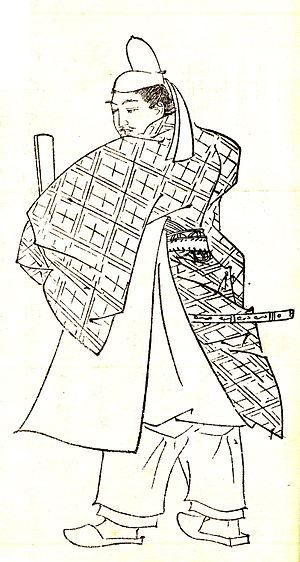
Ki no Haseo; 845 - 1ᵉʳ mars 912, est un politicien, érudit et poète japonais.
Cette page dresse une liste de personnalités mortes au cours de l'année 912 :